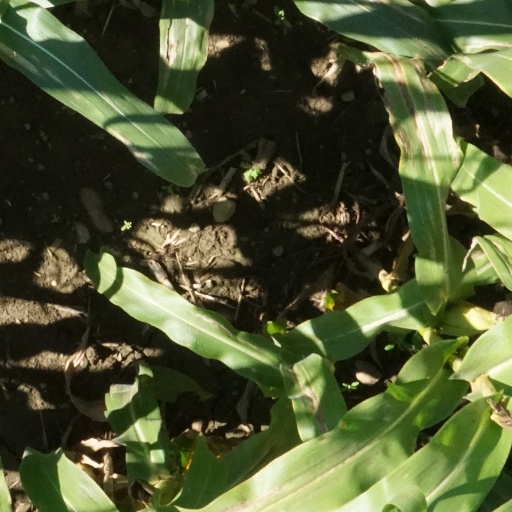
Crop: maize; corn